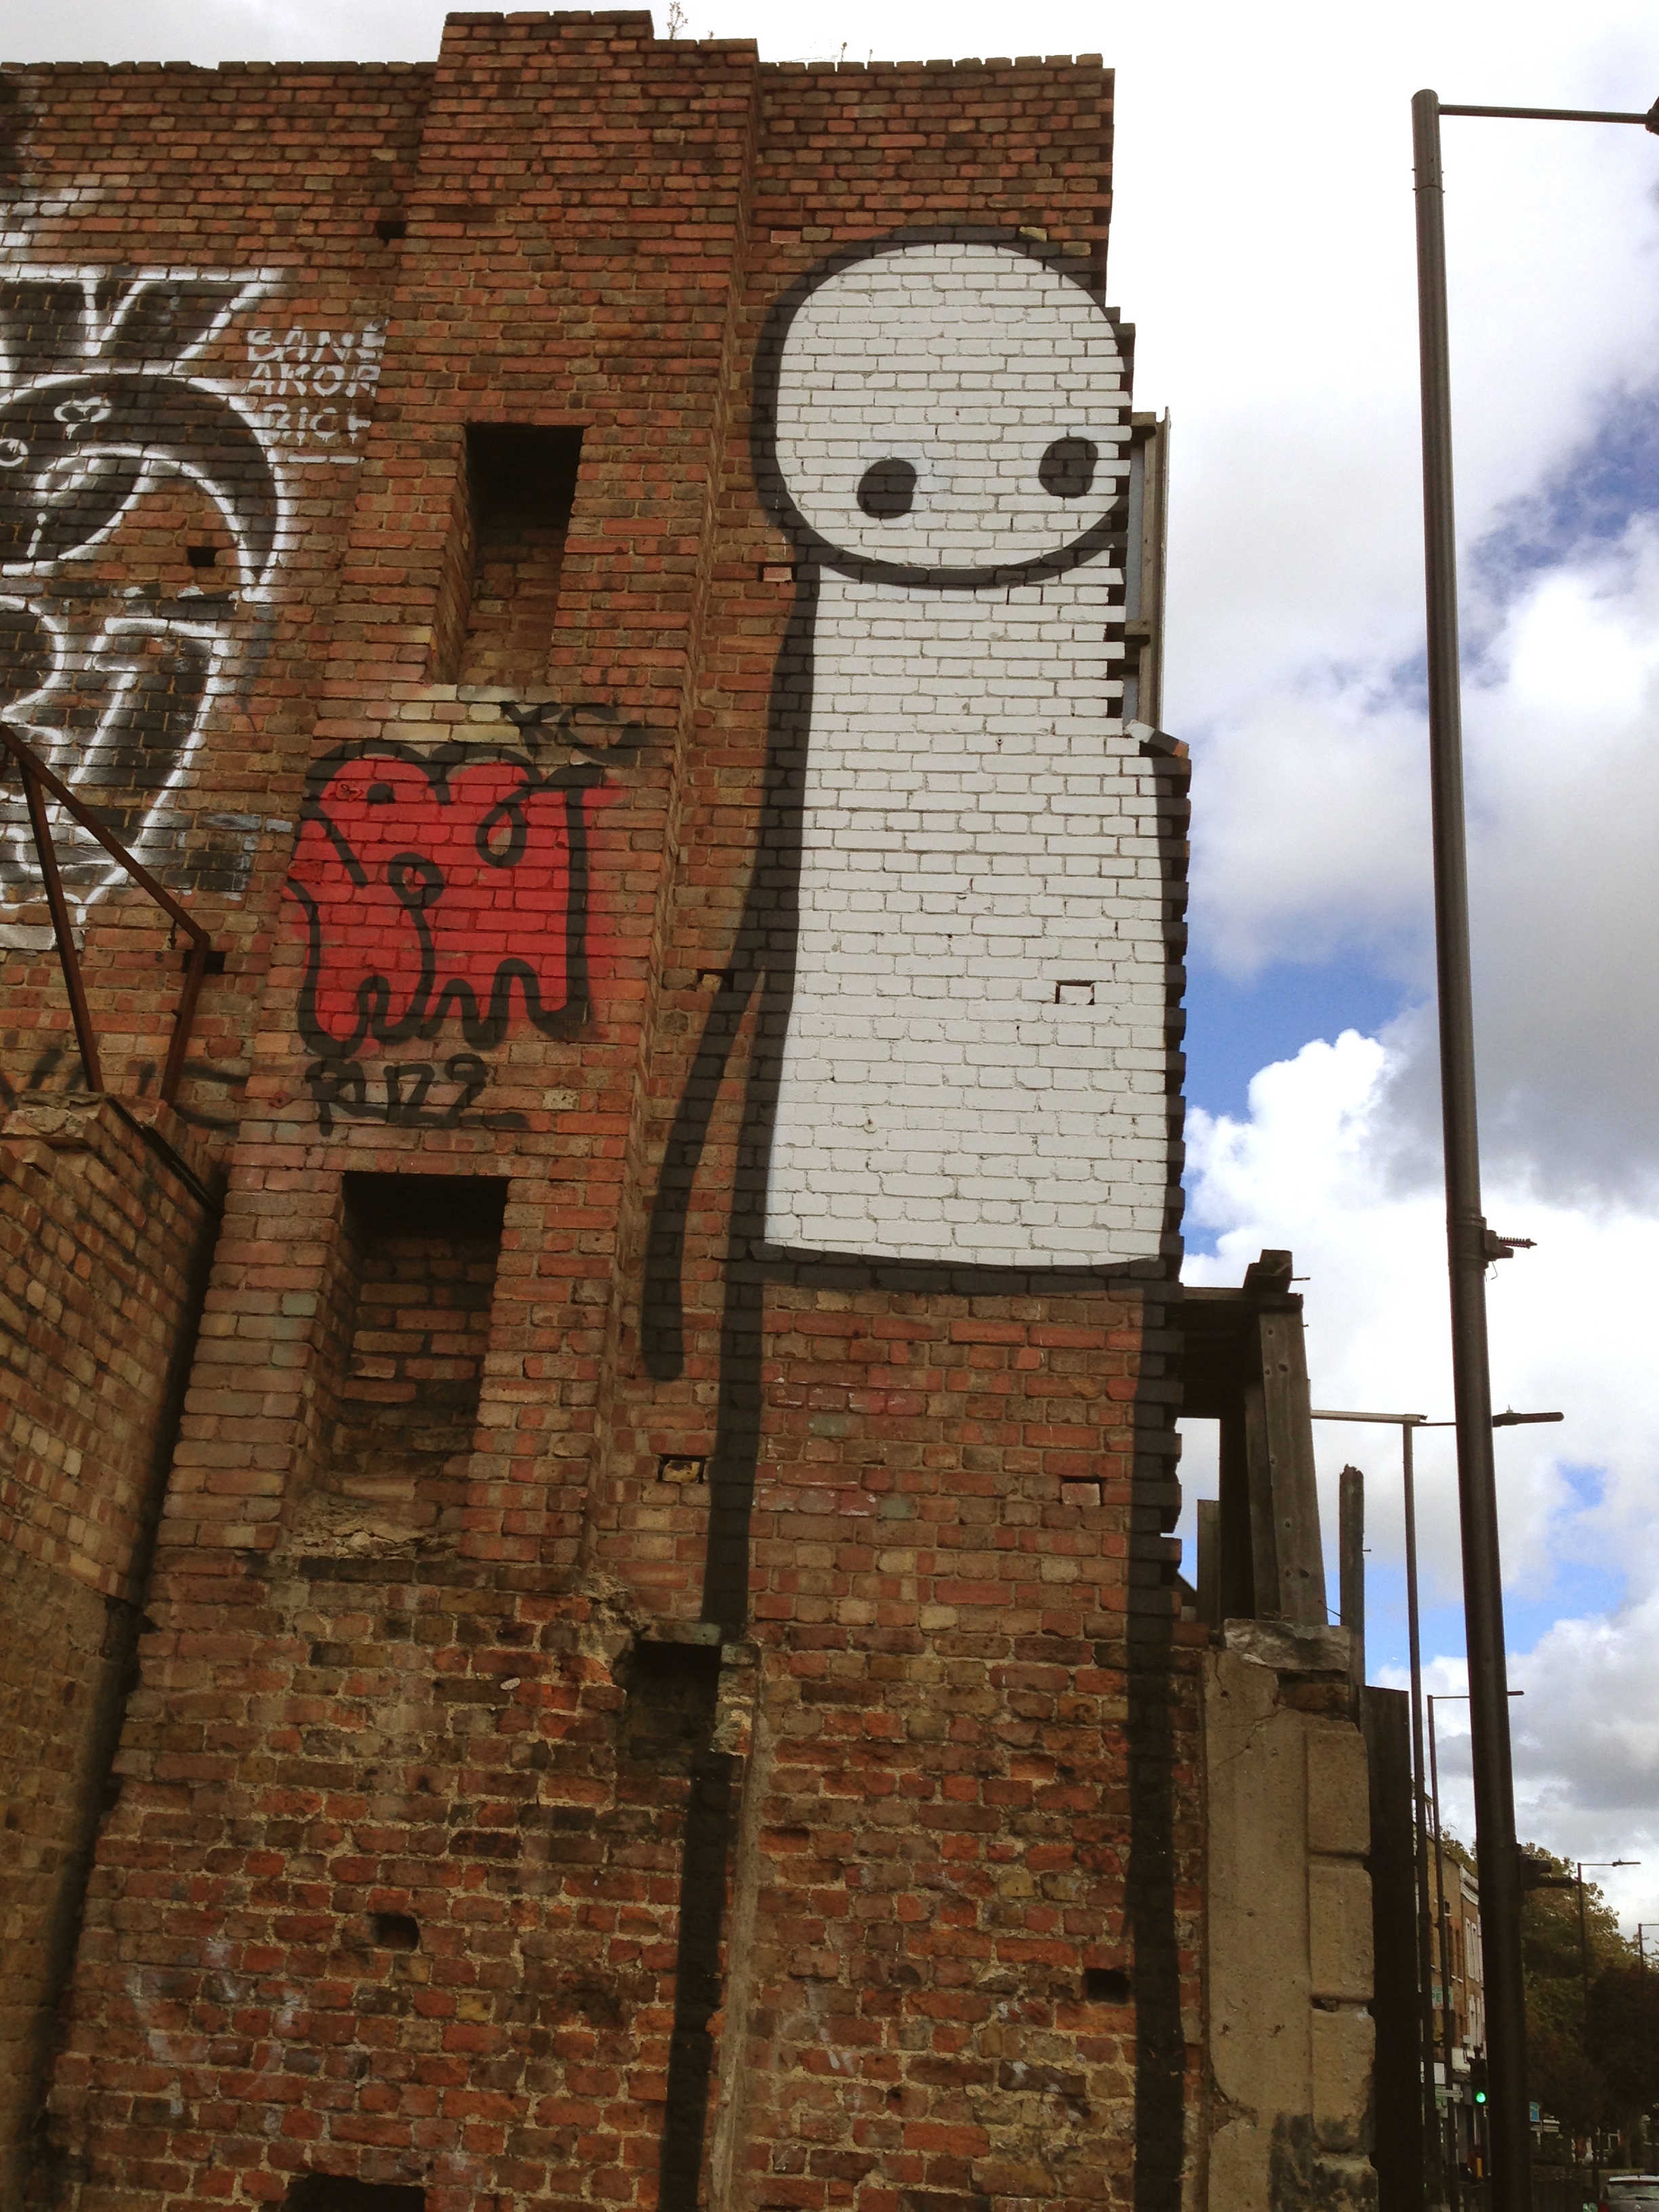
town, wall, tower, street art, england, london, art, urban area, ancient history